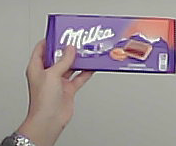
Product: milka_chocolate